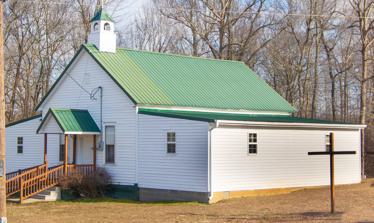
Building: Cranor School
Country: United States of America
Year built: 1914
United States historic place Cranor School U.S. National Register of Historic Places Location Buttermilk Rd., 0.2 miles southeast of its junction with Hamby Rd., near St. Charles, Kentucky Coordinates 37°07′46″N 87°35′09″W / 37.12944°N 87.58583°W / 37.12944; -87.58583 Area less than one acre Built 1914 Architectural style Catalogue House MPS Hopkins County MPS NRHP reference No. 88002721 Added to NRHP March 8, 1989 Cranor School , in a rural area near St. Charles, Kentucky , was built in 1914.  It was listed on the National Register of Historic Places in 1989. It is a one-story gable-front frame building.  A combination coal shed and privy stands to the rear of the property.  After the building was sold by the school system in the 1940s, it was used as community center and church. References